New Mexico Lobos football

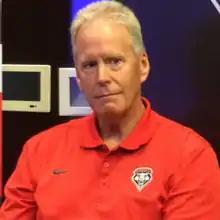
Bob Davie

Rocky Long, previously defensive coordinator at UCLA and a UNM alum, was named as the Lobos' head football coach on December 20, 1997. His overall won-loss record through the 2008 season is 65–69, including 43–31 since 2001, the best five-year stretch for Lobo football in over forty years. He is the most successful head coach in New Mexico Football history, passing Roy Johnson during the 2005 season.